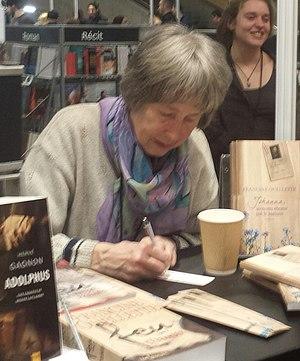
Ma photo de Francine Ouellette à Montréal , Québec, Canada au salon du livre de Montréal 2018.
Francine Ouellette est une romancière québécoise, née le 11 mars 1947 à Montréal.